Textilfabrik Cromford

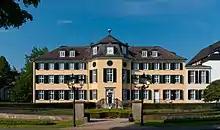
Herrenhaus (former villa of the owner)

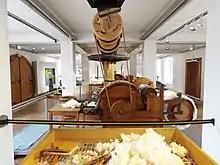
Preparation of cotton fibers

The Textilfabrik Cromford in Ratingen, North Rhine-Westphalia, Germany was built in 1783 by Johann Gottfried Brügelmann. It was the first cotton spinning mill on the European mainland. Today it is an industrial museum specialising in textile history.